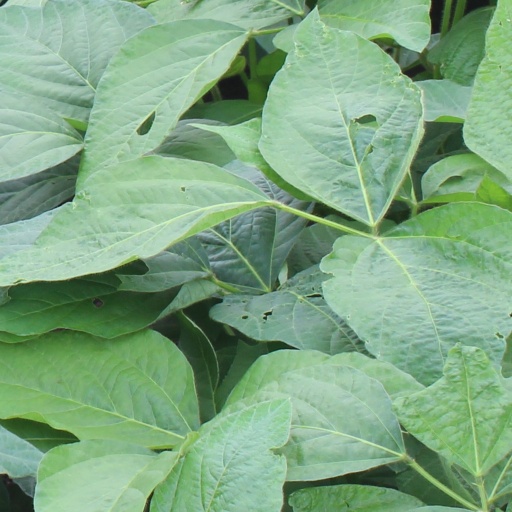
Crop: soybean